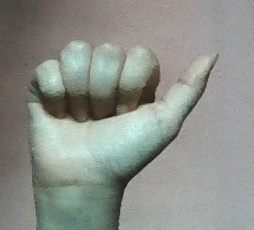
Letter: dhad